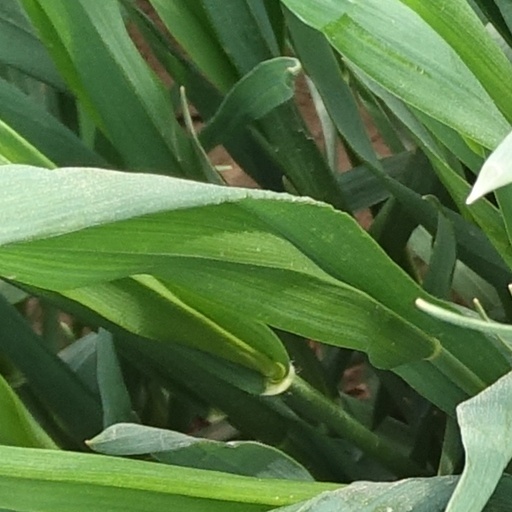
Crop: wheat